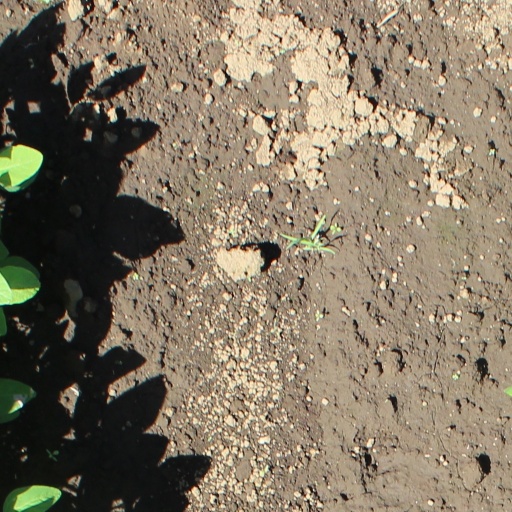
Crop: soybean